Pancreatic serous cystadenoma

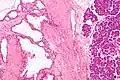
Micrograph showing a pancreatic serous cystadenoma. H&E stain.

Pancreatic serous cystadenoma is a benign tumour of the pancreas. It is usually solitary and found in the body or tail of the pancreas, and may be associated with von Hippel–Lindau syndrome.